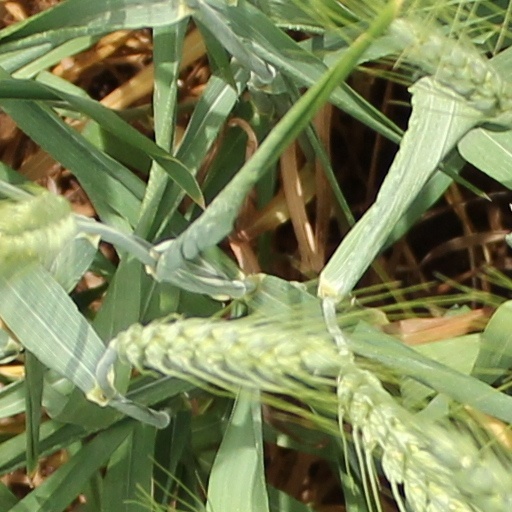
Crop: wheat